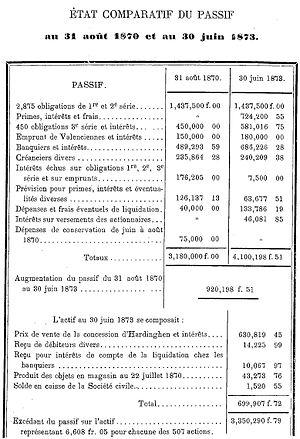
État comparatif du passif au 31 août 1870 et au 30 juin 1873 de la Société de Fiennes.
La Société de Fiennes est une compagnie minière qui a exploité la houille dans le Boulonnais dans le bassin minier du Nord-Pas-de-Calais. L'exploitation ne consiste qu'en un grappillage de charbon, mais l'engouement qui se produit à cette époque pour les valeurs charbonnières va permettre la création d'un établissement organisé destiné à produire plus de houille. La Société va creuser des puits au-delà de 66 mètres, profondeur maximale à laquelle les pompes d'exhaure peuvent à cette époque prendre les eaux d'infiltration.
L'exploitation du bassin du Boulonnais commence de manière très marginale grâce à des affleurements découverts vers 1660, et se termine après la nationalisation au début des années 1950. Au XVIIᵉ siècle, l'ensemble de ces communes appartenaient à la province de Picardie, d'où l'expression « bassin houiller Picard ». La première fosse, celle du Cavrel de Tagny, est ouverte en 1692, et la plupart des fosses des mines du Boulonnais sont ouvertes durant la première moitié du XIXᵉ siècle.
L'histoire du bassin minier du Nord-Pas-de-Calais retrace en détail tous les faits historiques de l'exploitation de ce bassin minier, exploité intensivement pour la houille présente dans son sous-sol de la fin du XVIIᵉ siècle jusqu'à la fin du XXᵉ siècle.